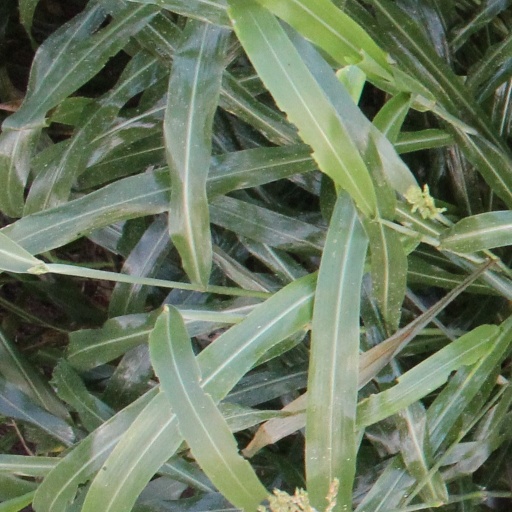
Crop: sorghum